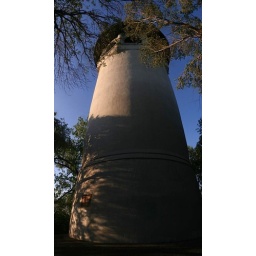
A vertical panorama of a water tower in Minneapolis